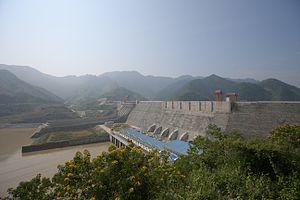
Le secteur de l'énergie au Vietnam connait une croissance très rapide : de 1990 à 2017, la consommation intérieure d'énergie primaire a progressé en moyenne de 5,6 % par an, la production d'énergie de 4,9 %, la consommation d'électricité de 13,2 % et les émissions de CO₂ liées à l'énergie de 9,3 %.
Le secteur de l'hydroélectricité au Viêt Nam occupe une place majeure dans l'économie du pays : sa part dans la production d'électricité était de 38,9 % en 2016.